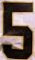
Number: 5